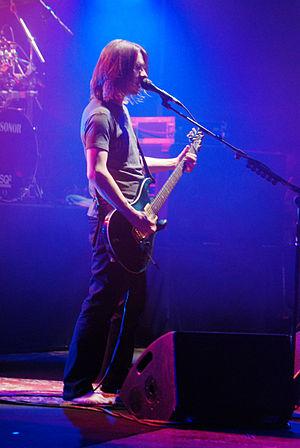
Steven John Wilson, né le 3 novembre 1967 à Hemel Hempstead, Hertfordshire au Royaume-Uni, est un multi-instrumentiste, chanteur et compositeur britannique, généralement associé à la scène musicale progressive. Bien que principalement connu en tant que leader du groupe de rock progressif Porcupine Tree, Wilson a pris part à plusieurs autres projets, et produit actuellement de la musique uniquement en tant qu'artiste solo.
Porcupine Tree est un groupe de rock et metal progressif britannique, originaire de Hemel Hempstead, en Angleterre. Dans un premier temps une expérimentation en solo du guitariste, chanteur et compositeur Steven Wilson, le groupe se composait, durant ses dernières années d'existence, de quatre musiciens. L'album le plus vendu en date est Deadwing, publié en 2005.